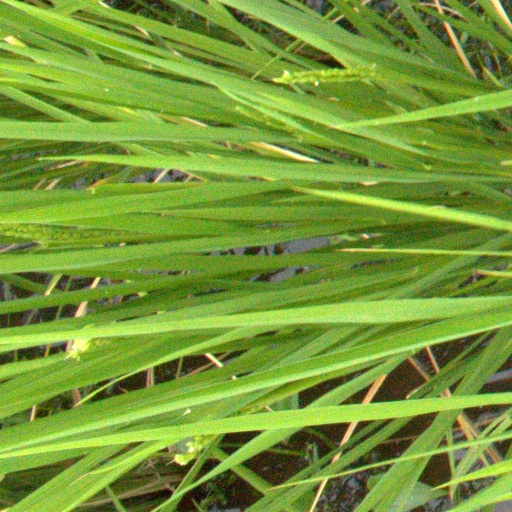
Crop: rice